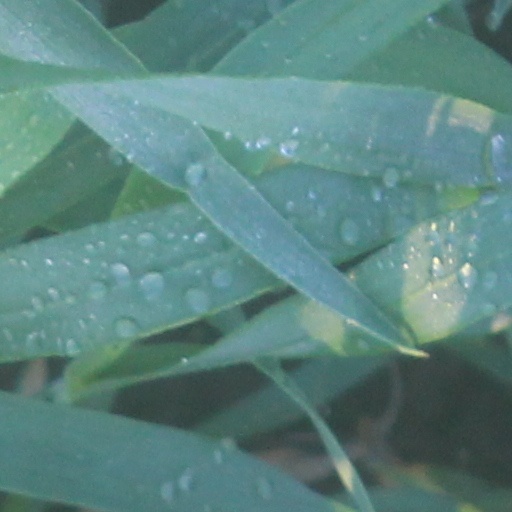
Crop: wheat